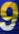
Number: 9